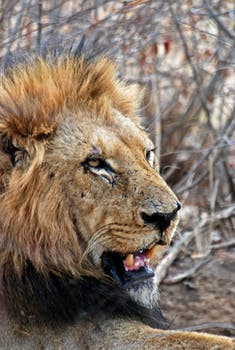
Label: No Watermark